Irina Levshakova

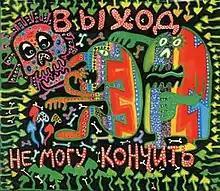
Cover of the 1993 album ("I can't come") by the band , painted by Levshakova

From 1980 onwards, and through the 1980s an 90s, Levshakova was deeply involved in the underground rock scene in Leningrad. After the death of her grandfather in 1984, Kuznetsova moved to the Linnik Dacha, which she turned into a haven for rock musicians from throughout Russia. Her address soon became an iconic address in the rock community, transformed into the capital of the local rock underground movement and harboring a commune of like-minded people.